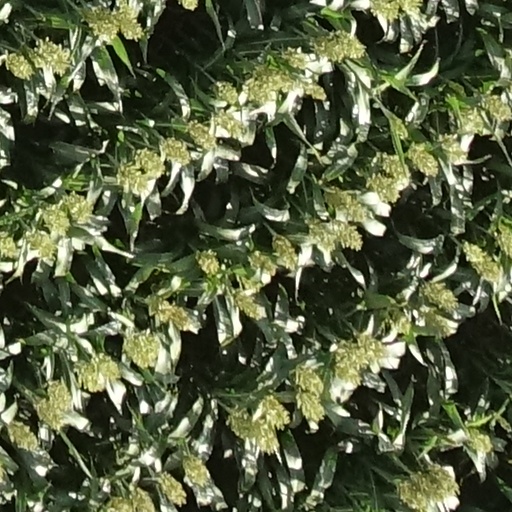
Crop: sorghum